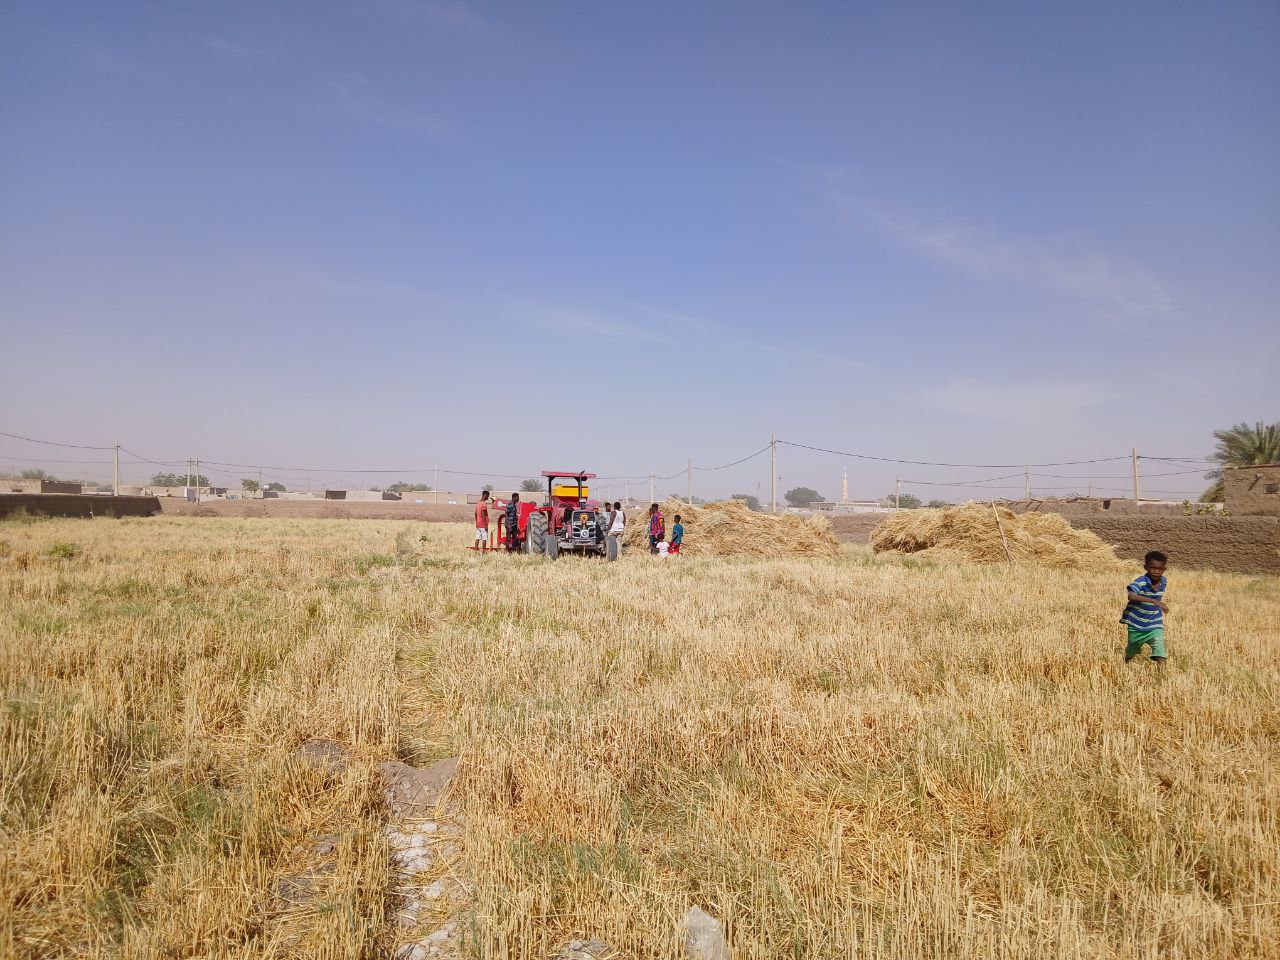
الوصف بالفصحى: أشخاص يقفون قرب عربة زراعية
الوصف بالعامية السودانية: ناش واقفين قدام التركتر
التصنيف: Rural & Daily Life